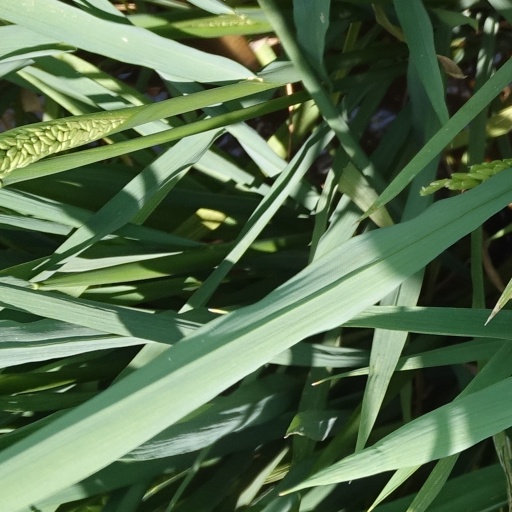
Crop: rice